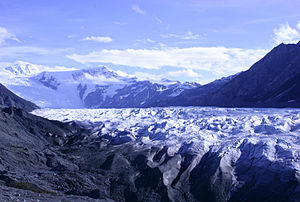
Kluane/Wrangell-St. Elias/Glacier Bay/Tatshenshini-Alsek
Gletsjer i Kluane/Wranell-St. Elias/Glacier Bay/Tatshenshini-Alsek
Kluane/Wrangell-St. Elias/Glacier Bay/Tatshenshini-Alsek er et canadisk-amerikansk naturparksystem, der ligger i grænseområdet mellem Alaska, Yukon og British Columbia. Det samlede område af parkerne er på 98.391,21 km² Parksystemet blev i 1979 udnævnt til UNESCO-verdensarvsområde for sine imponerende gletsjere og isørkener samt for de vigtige habitater for dyrearter som grizzlybjørn, rensdyr og tyndhornsfår.